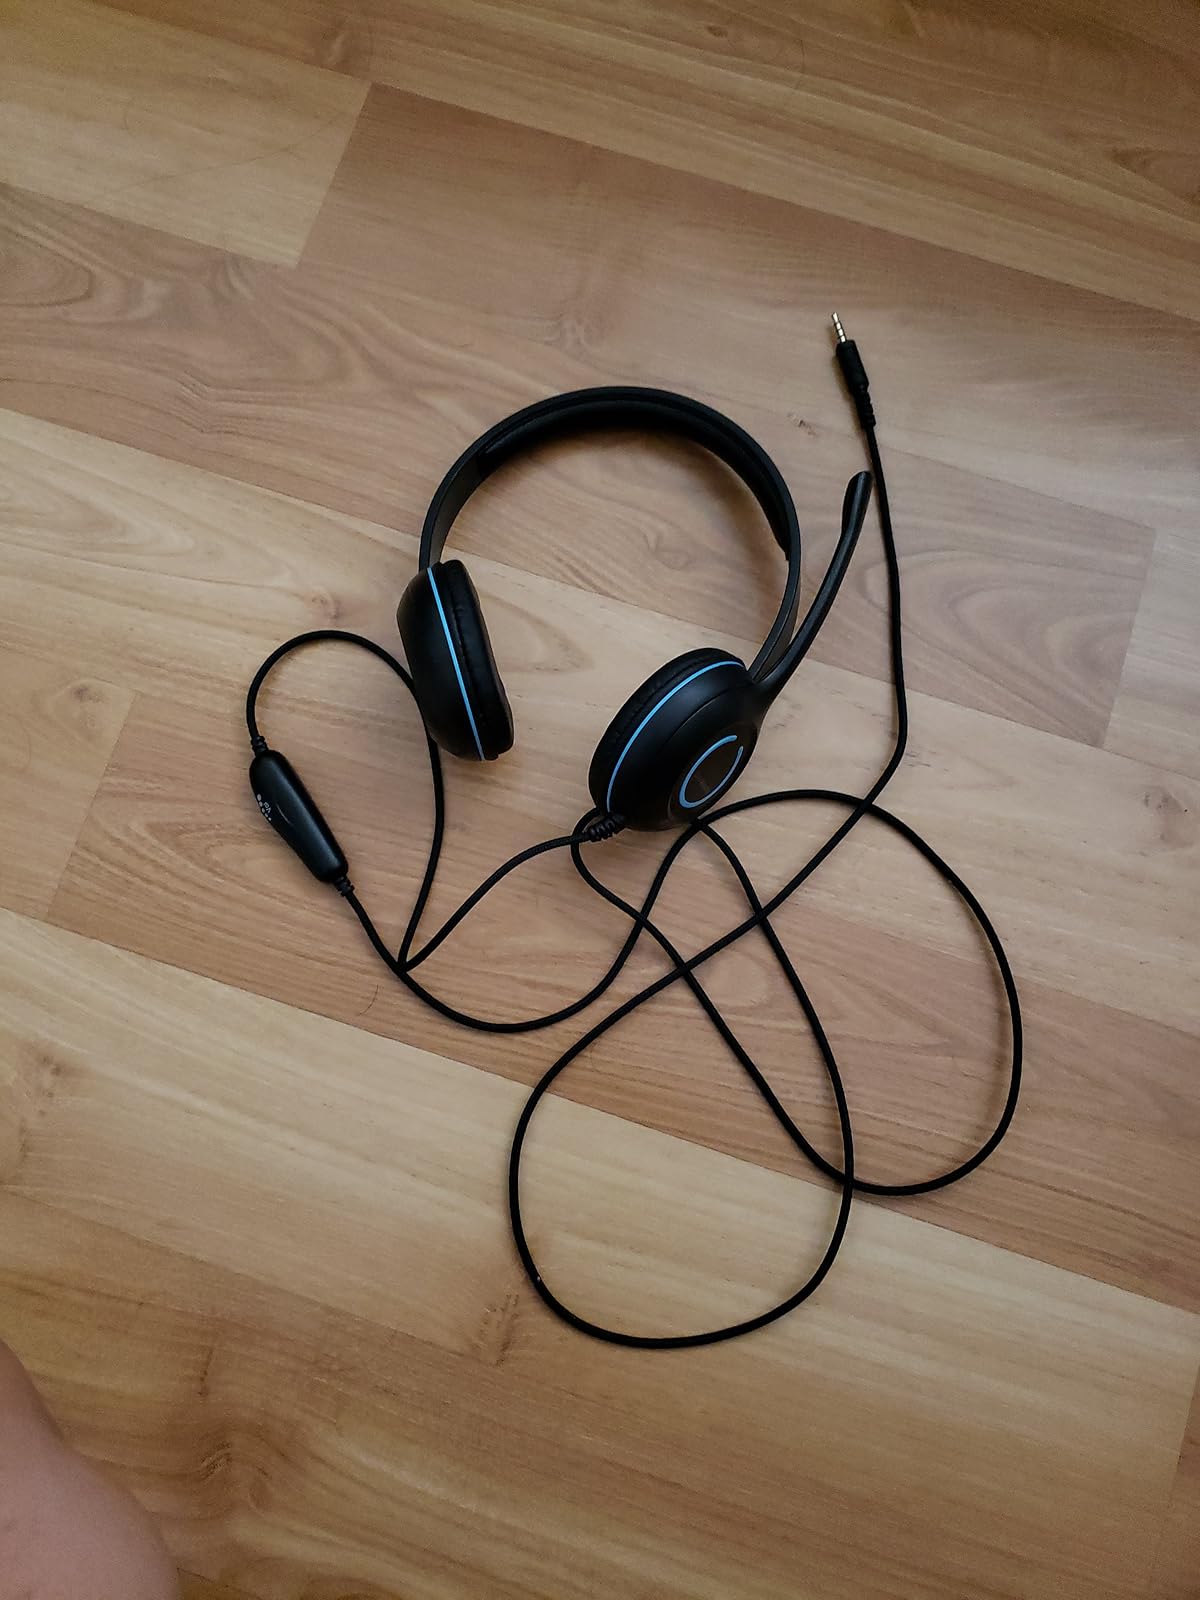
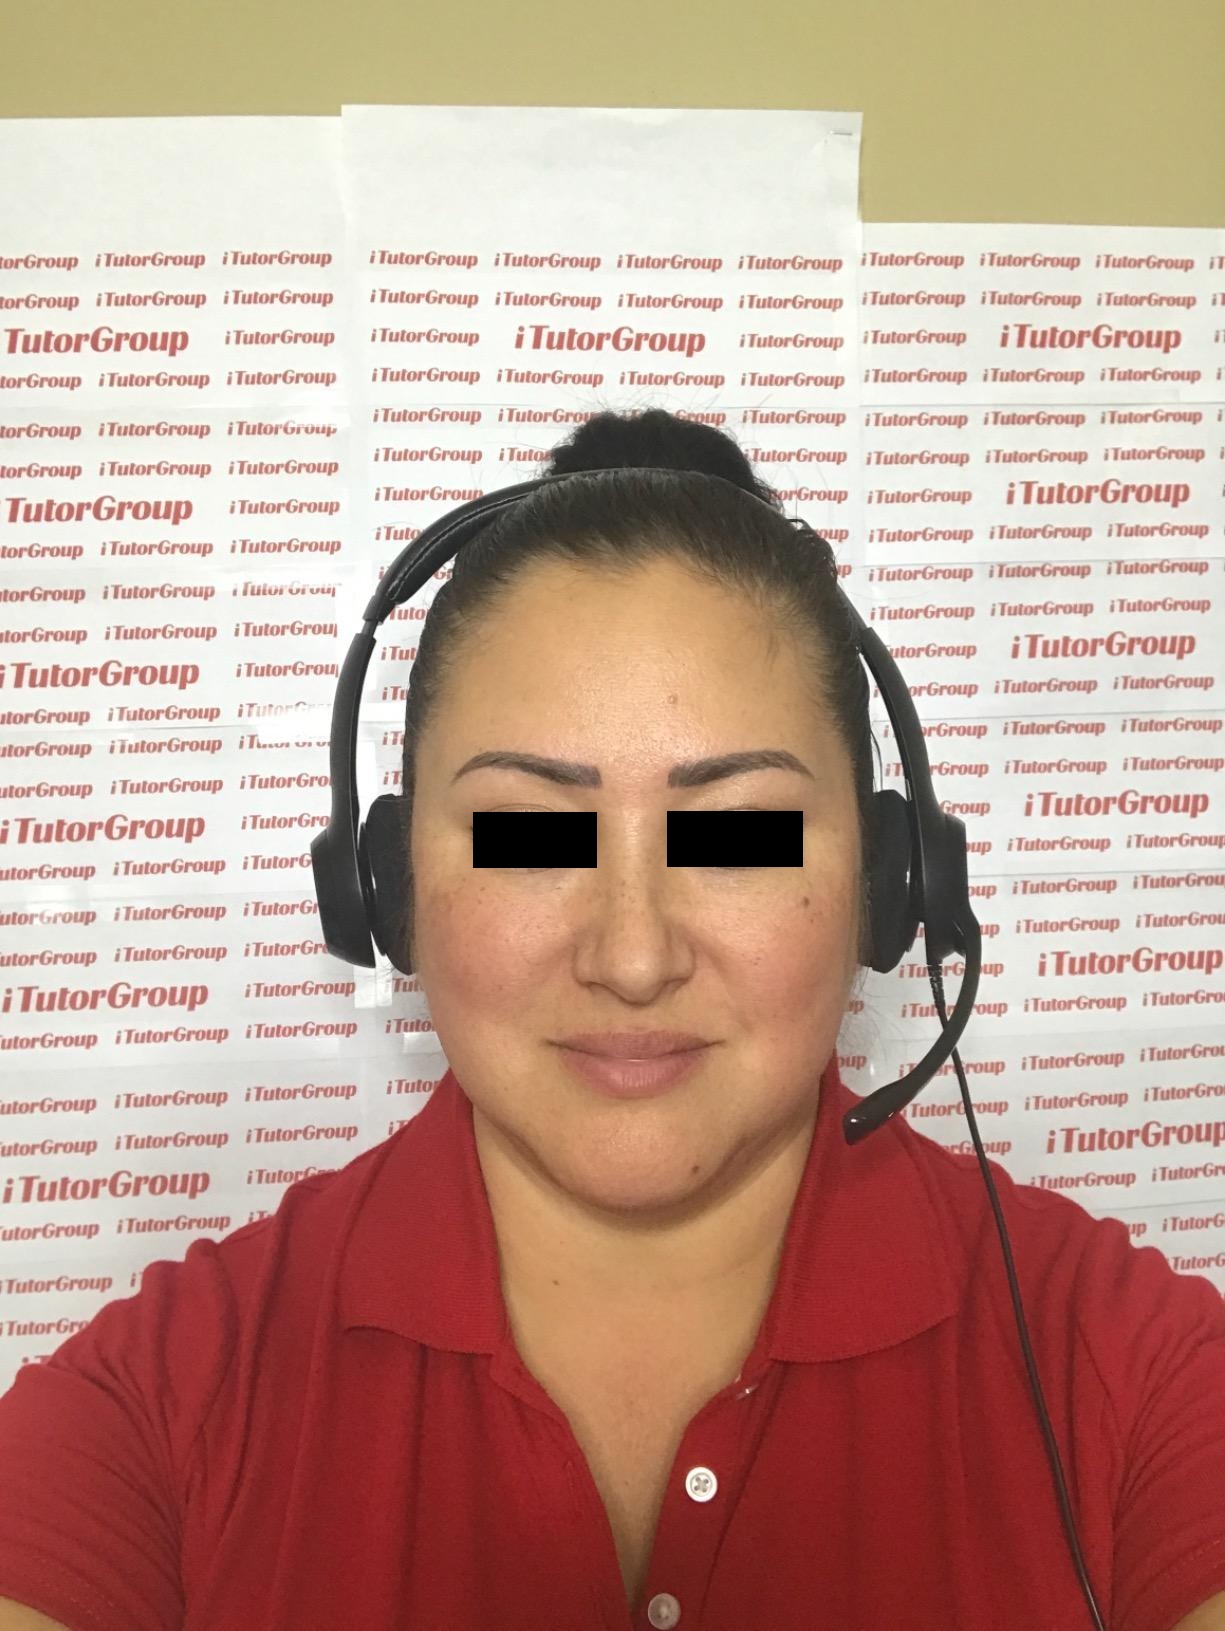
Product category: headphones
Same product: no